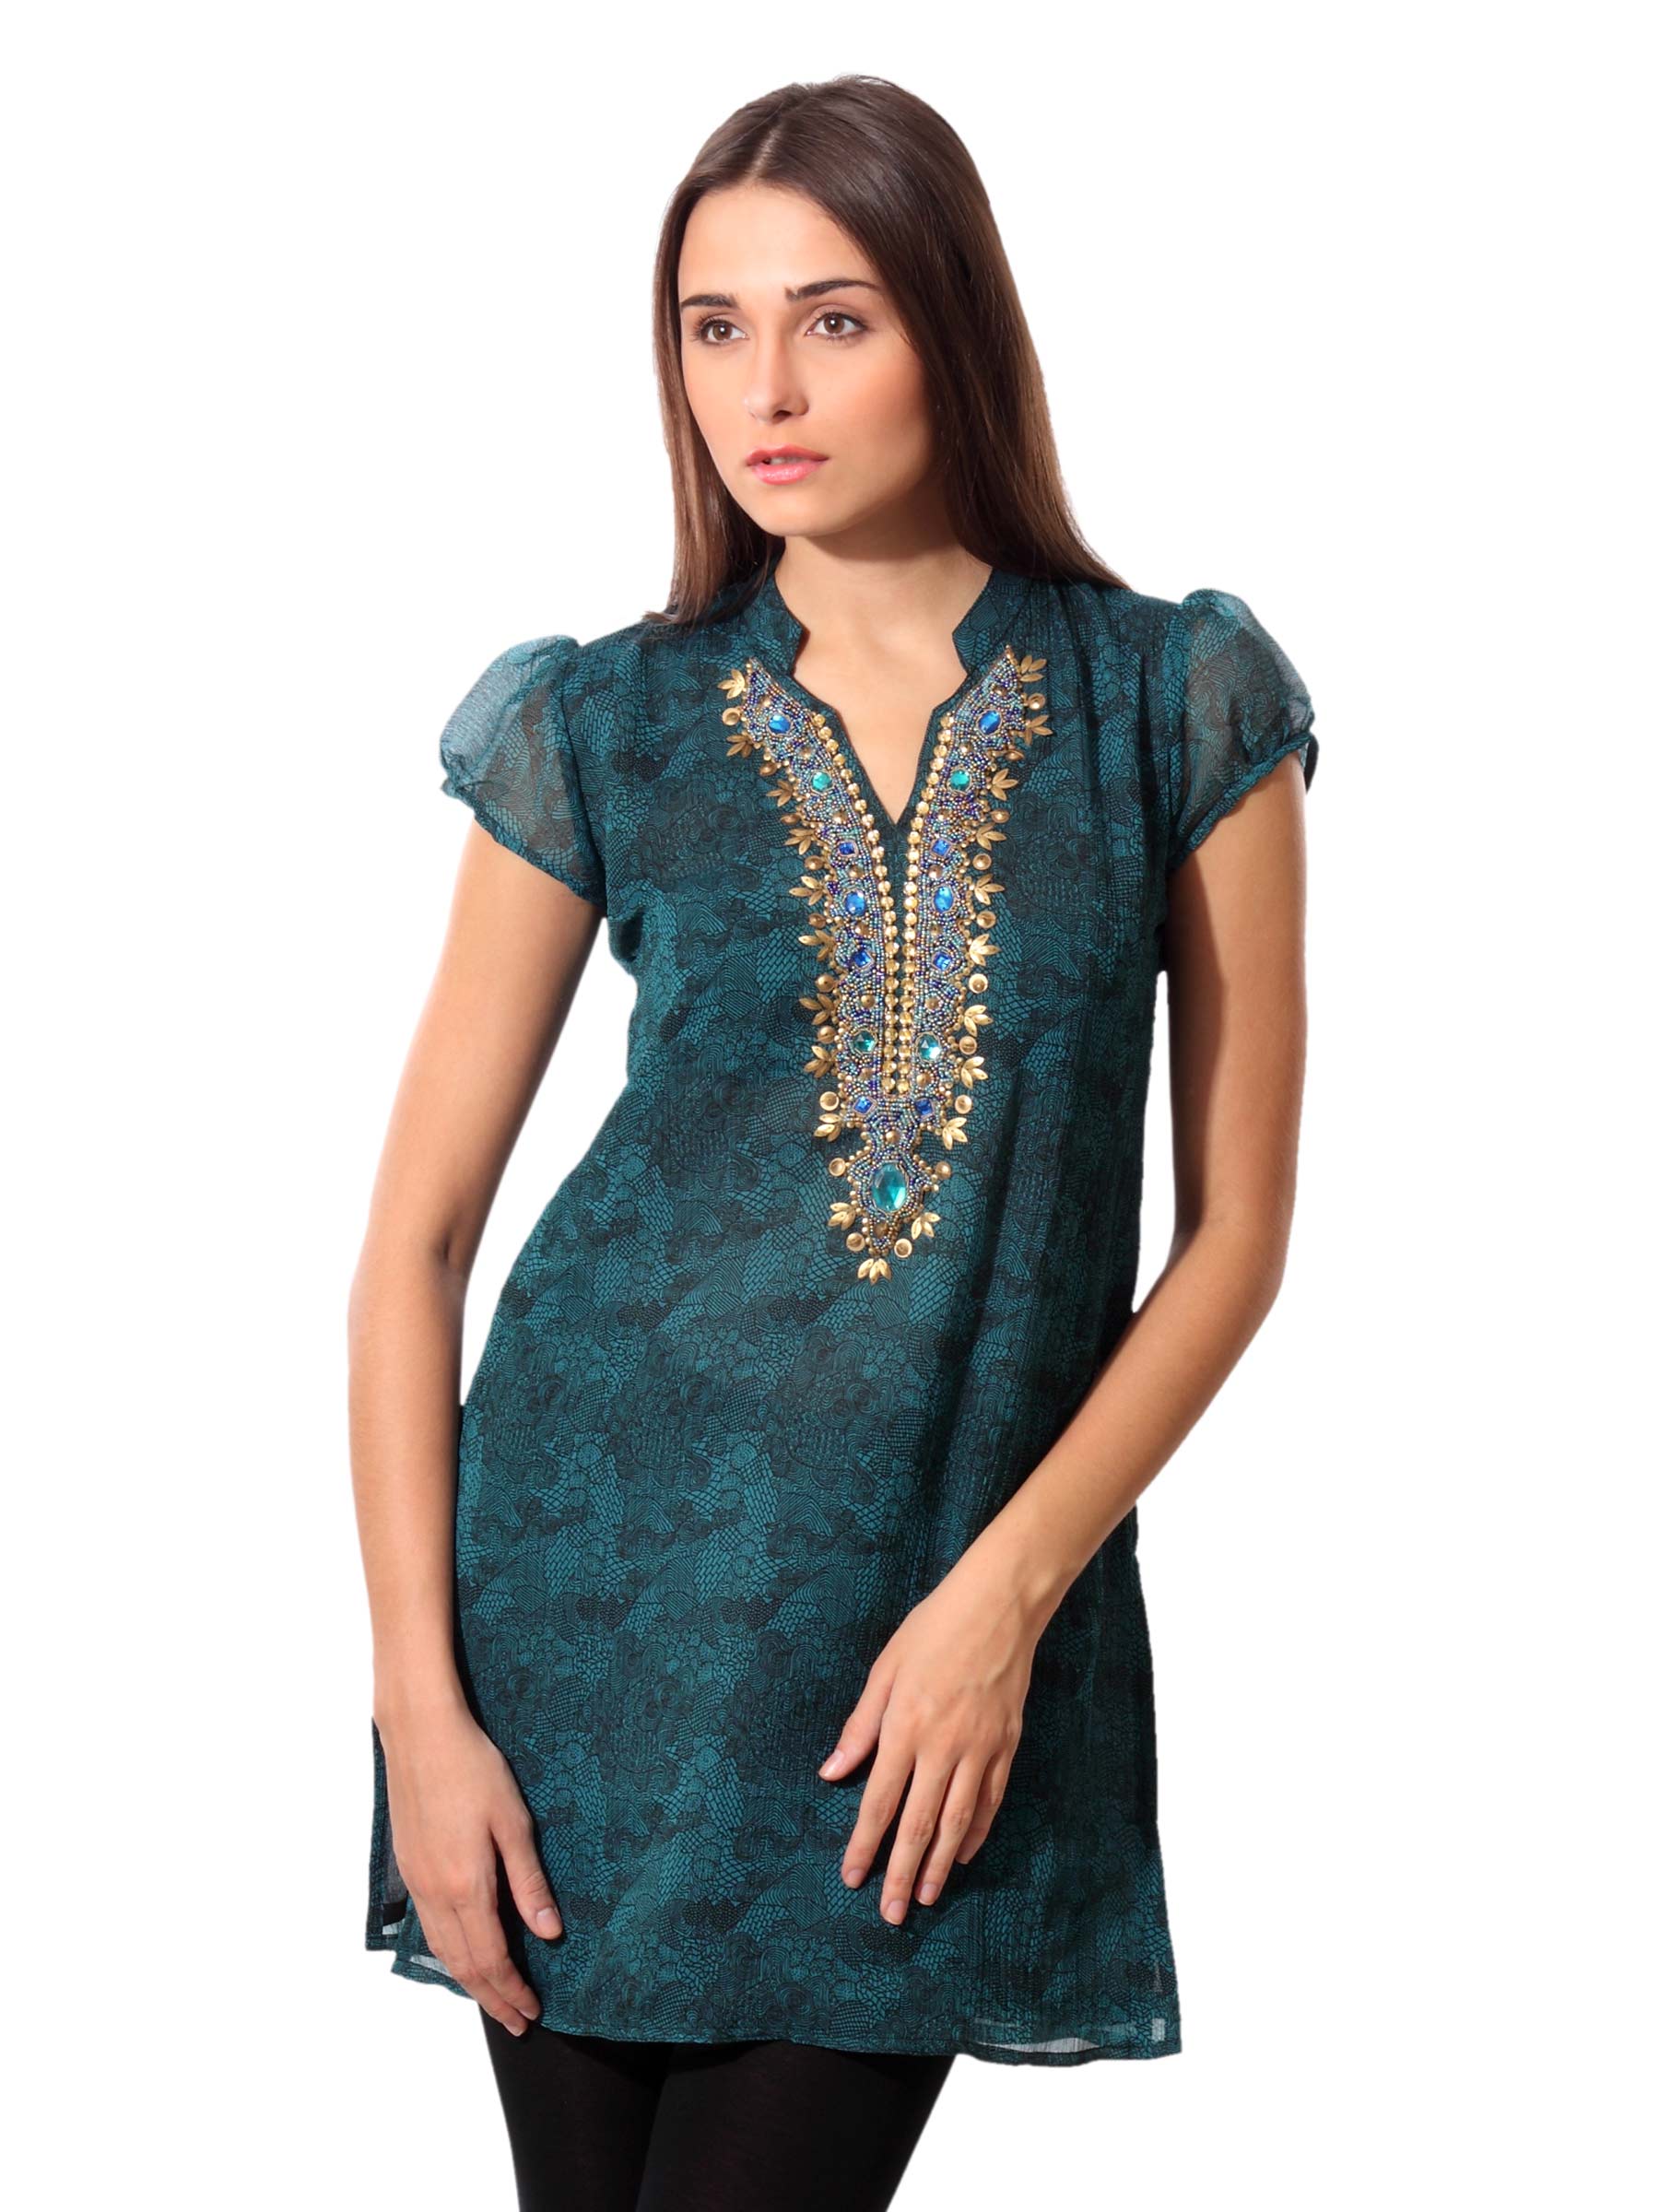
Aneri Women Blue Printed Kurta
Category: Apparel / Topwear / Kurtas
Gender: Women
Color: Blue
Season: Summer 2012
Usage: Ethnic